Laz people

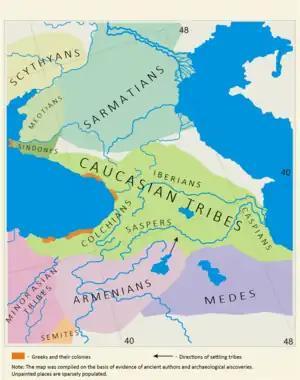
Ethnic map of the Caucasus in the 5th and 4th centuries BC

Vladimir Minorsky, Russian scholar of Oriental studies, argued in 1913 that the Laz living in Turkey and Georgia have developed different understandings of what it means to be Laz as their identity in Georgia has largely merged with a Georgian identity with the meaning of "Laz" being seen as merely a regional category.